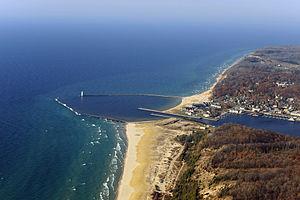
Le phare de Frankfort, est un phare du lac Michigan, situé à l'extrémité du brise-lames nord du port de Frankfort, dans le comté de Benzie, Michigan.